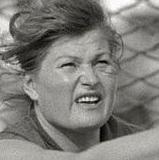
Age: 30